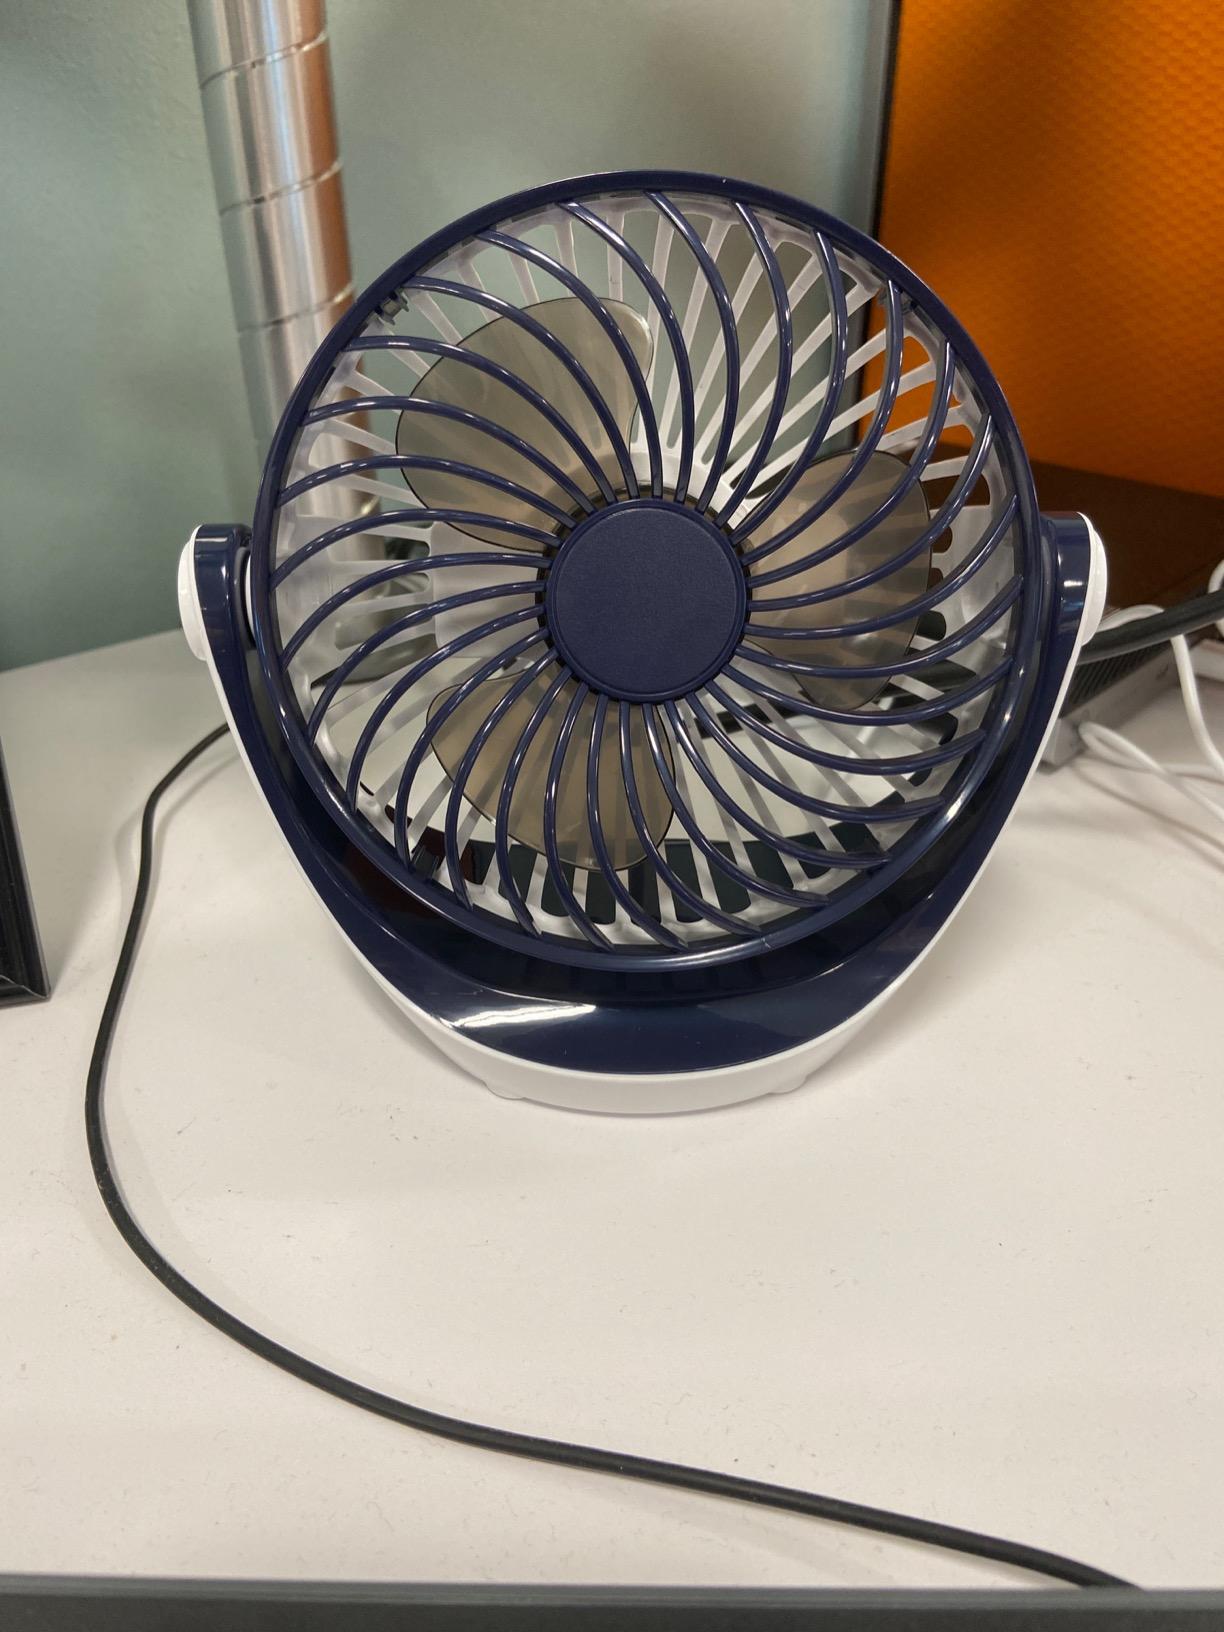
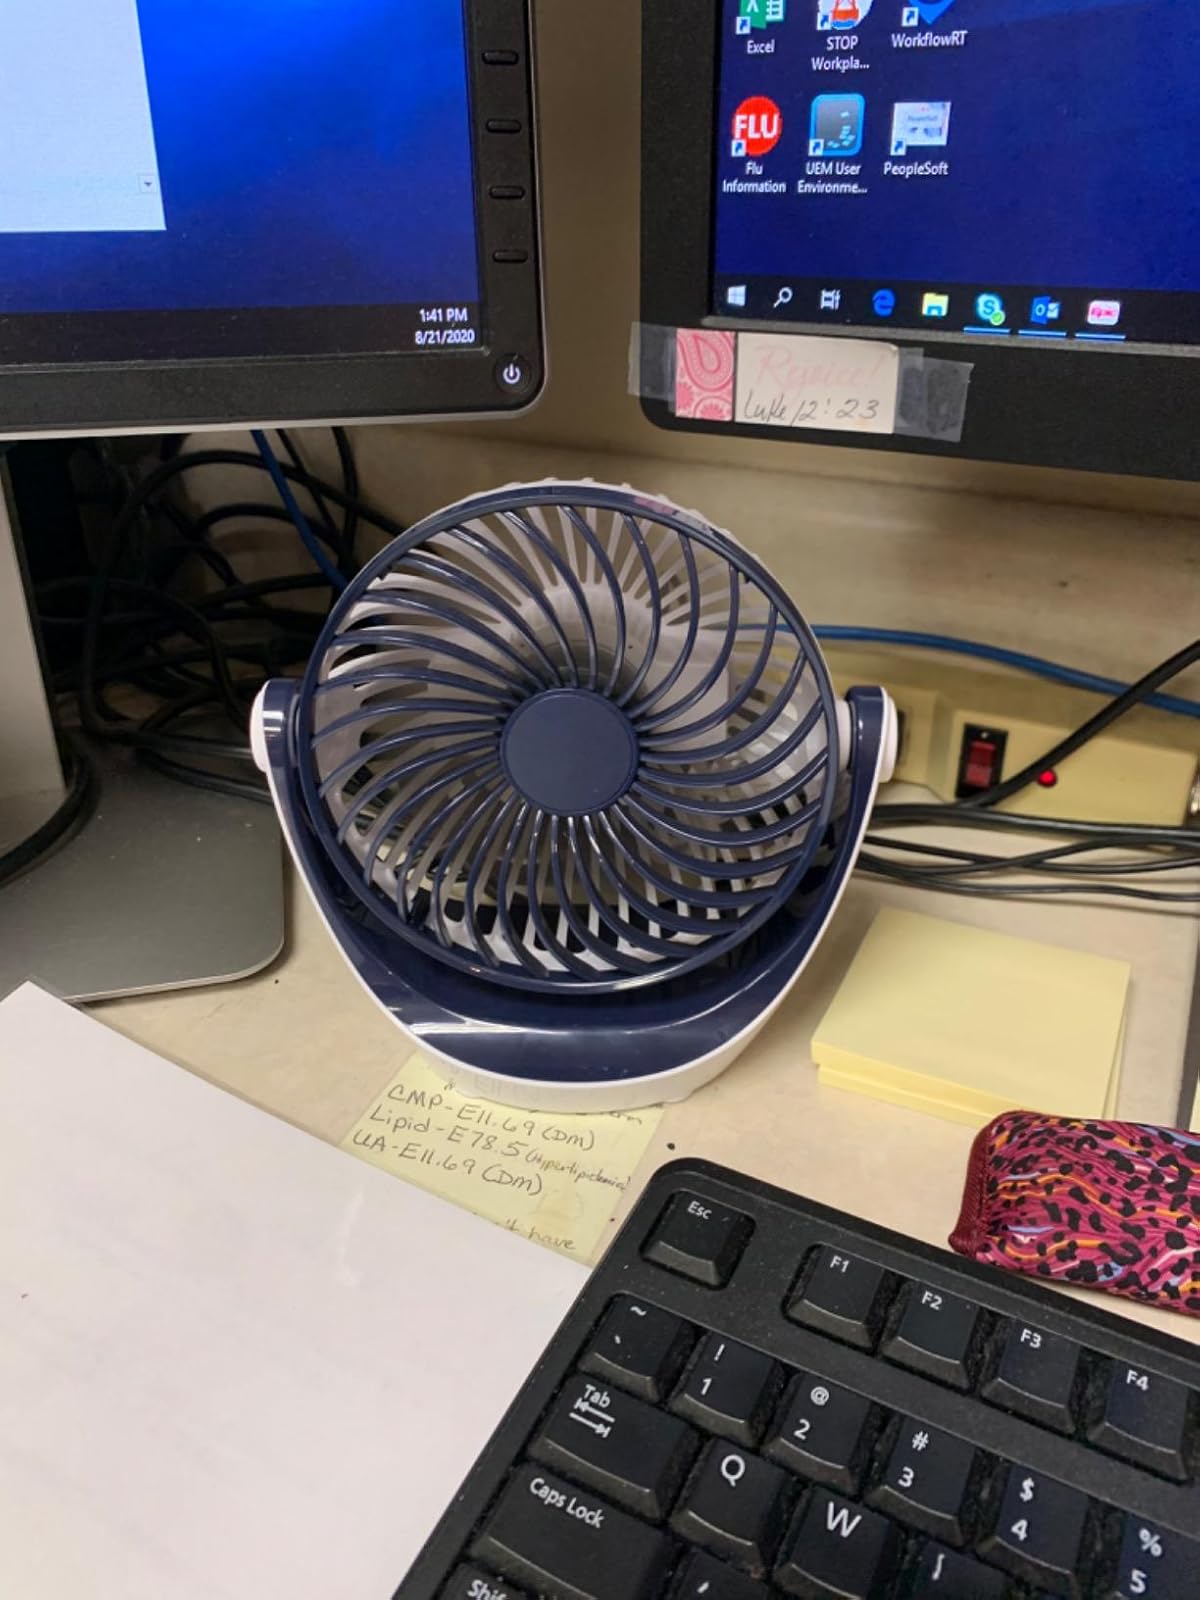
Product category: fan
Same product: yes